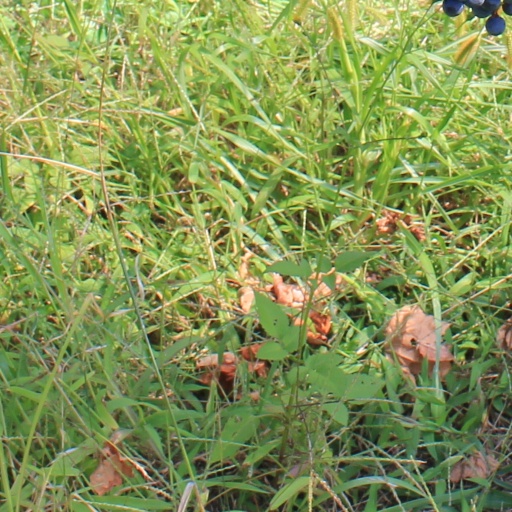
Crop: grape